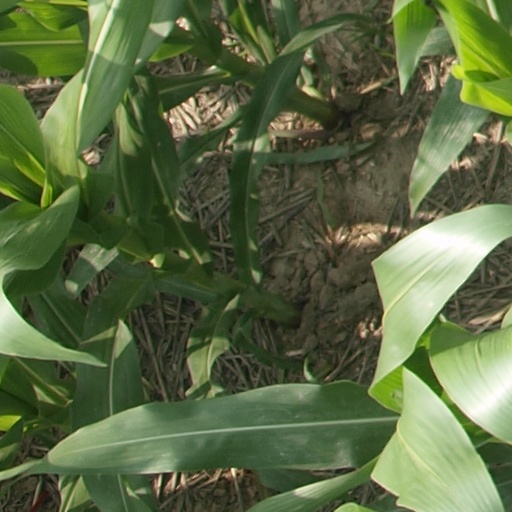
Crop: maize; corn